History of Bosnia and Herzegovina

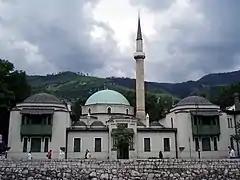

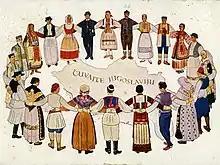

The Ottoman conquest of Bosnia marked a new era in the country's history and introduced tremendous changes in the political and cultural landscape of the region. Although the kingdom had been crushed and its high nobility executed, the Ottomans nonetheless allowed for the preservation of Bosnia's identity by incorporating it as an integral province of the Ottoman Empire with its historical name and territorial integrity - a unique case among subjugated states in the Balkans. Within this sandžak (and eventual vilayet) of Bosnia, the Ottomans introduced a number of key changes in the territory's socio-political administration; including a new landholding system, a reorganization of administrative units, and a complex system of social differentiation by class and religious affiliation.